2015 Copenhagen shootings

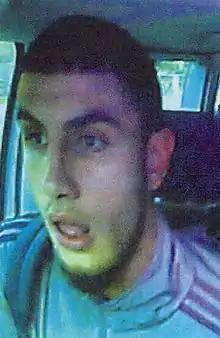
Omar El-Hussein

At 00:50 on 15 February 2015, a second shooting took place at the Great Synagogue on Krystalgade in central Copenhagen. A bat mitzvah ceremony attended by 80 people was taking place there.